Charlie (elephant)

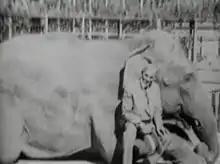
Henry Ford meets Charlie the Elephant at Universal City in 1916

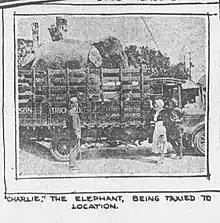
"Los Angeles Times", 1922

In the early afternoon on Monday, April 24, 1923, at Universal City, while filming the genie-of-the-lamp movie "The Brass Bottle", "during a parade sequence, veteran pachyderm-performer Charlie the Elephant, on loan from Universal, went berserk. As 300 extras scattered, Charlie turned on his trainer…picked him up and dashed him to the ground. As Charlie tried to kneel on Stecker to crush him, a stagehand struck the enraged elephant with a pitchfork, and the trainer was rescued." Another account stated that "as the sets were being shifted between scenes, the elephant without warning attacked his trainer, knocked him down his long trunk, reared down on his hind legs and brought his front feet down on Stecker’s body, dug at him with his tusks, and trampled him into the dust."